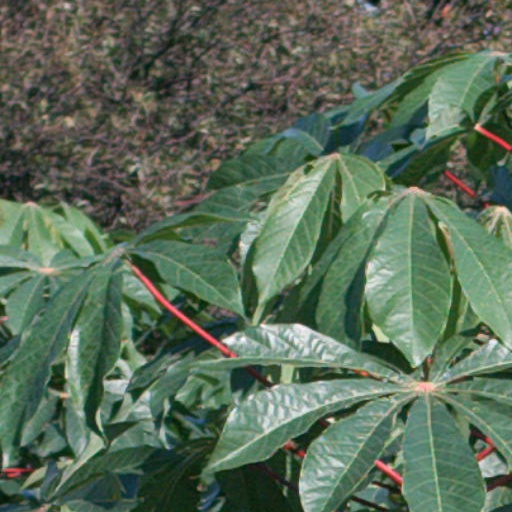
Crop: cassava